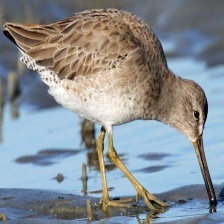
Species: SHORT BILLED DOWITCHER
Scientific name: LIMNODROMUS GRISEUS